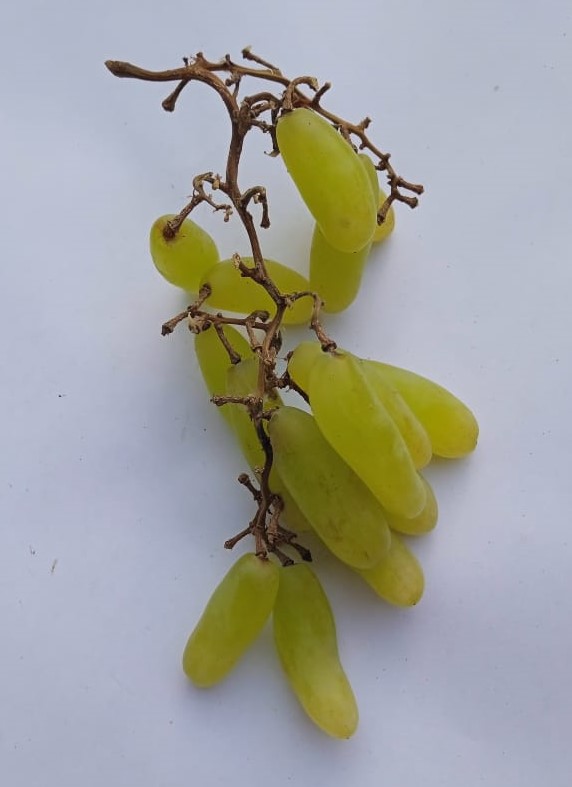
Fruit: grape
Condition: fresh